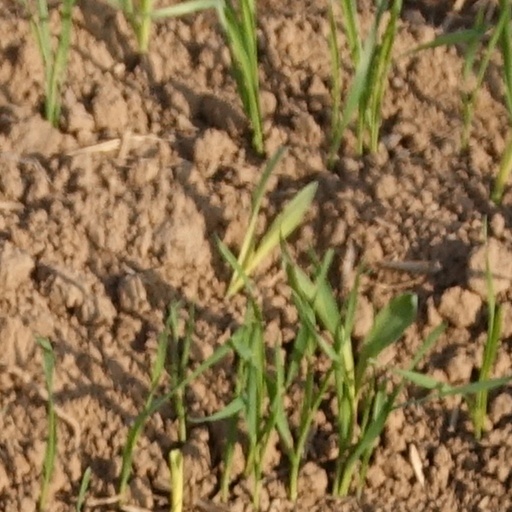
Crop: wheat